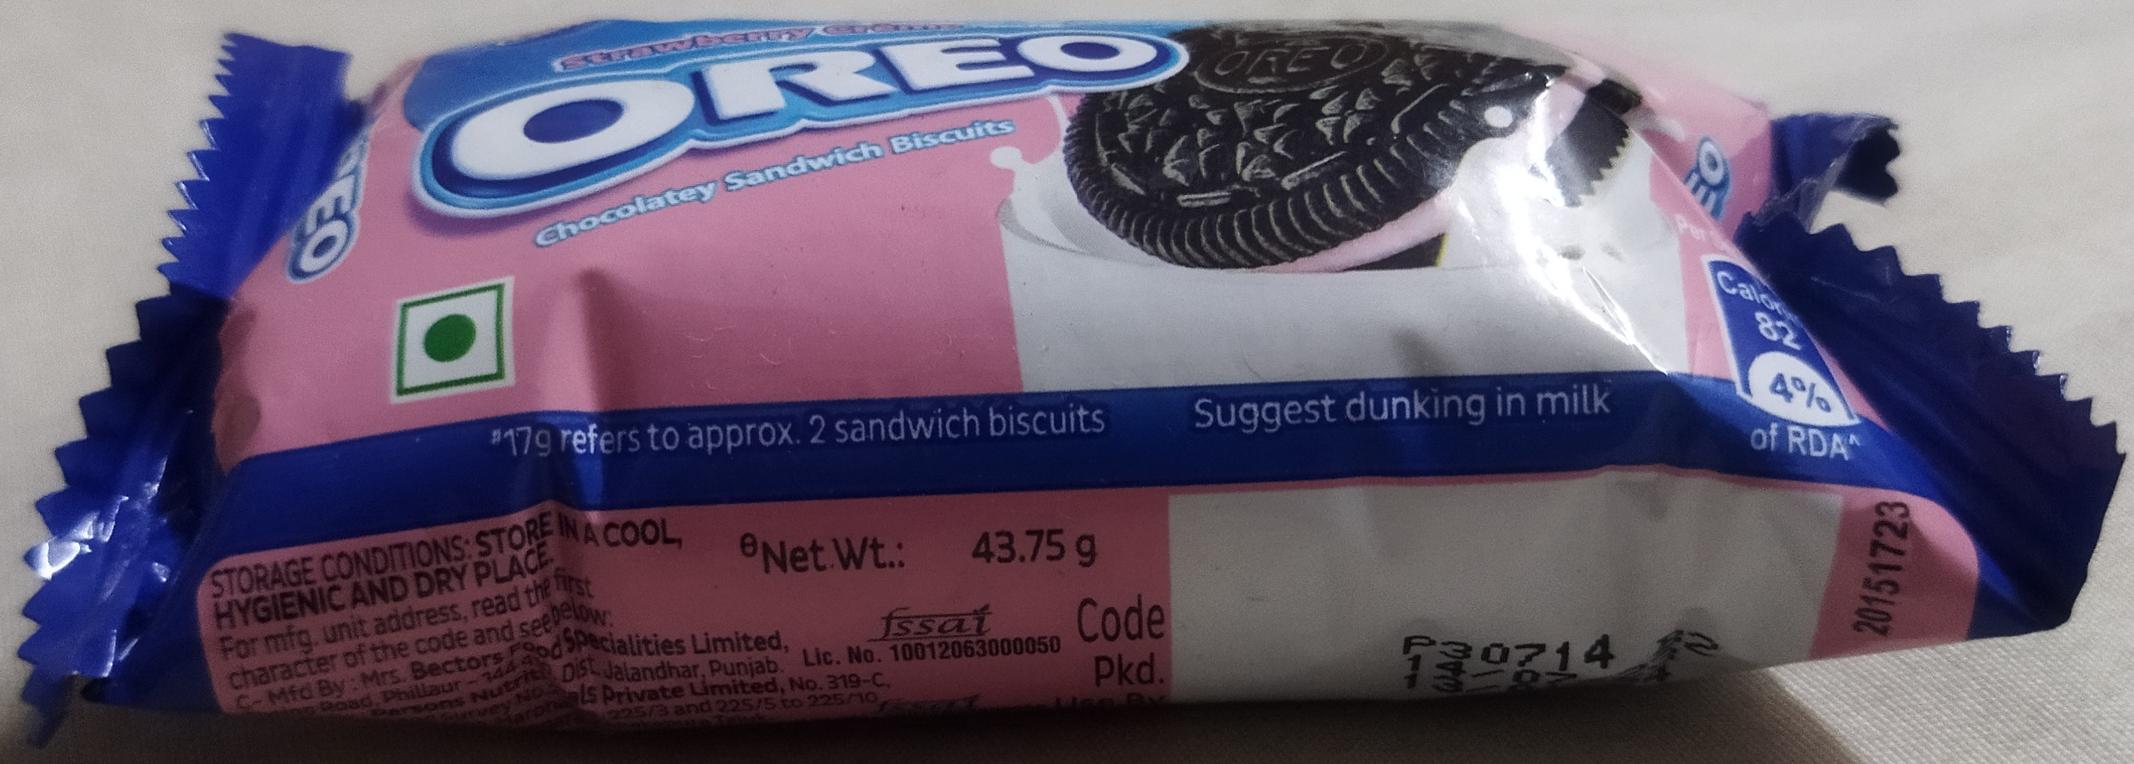
Label: plastics